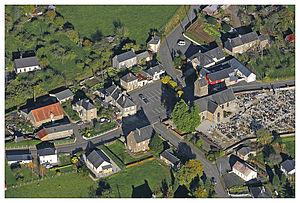
Vue aerienne du village de Romagny, Manche, Normandie, France, Europe.
Romagny Fontenay est, depuis le 1ᵉʳ janvier 2016, une commune nouvelle française située au sud du département de la Manche en région Normandie, peuplée de 1 318 habitants. Elle est créée le 1ᵉʳ janvier 2016 par la fusion de deux communes, sous le régime juridique des communes nouvelles. Les communes de Romagny et Fontenay deviennent des communes déléguées.